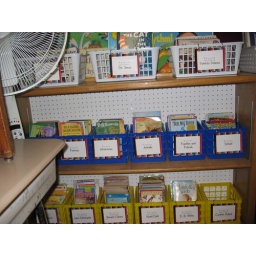
White baskets hold picture books by author, blue hold chapter books by topic, and yellow hold chapter books by author.